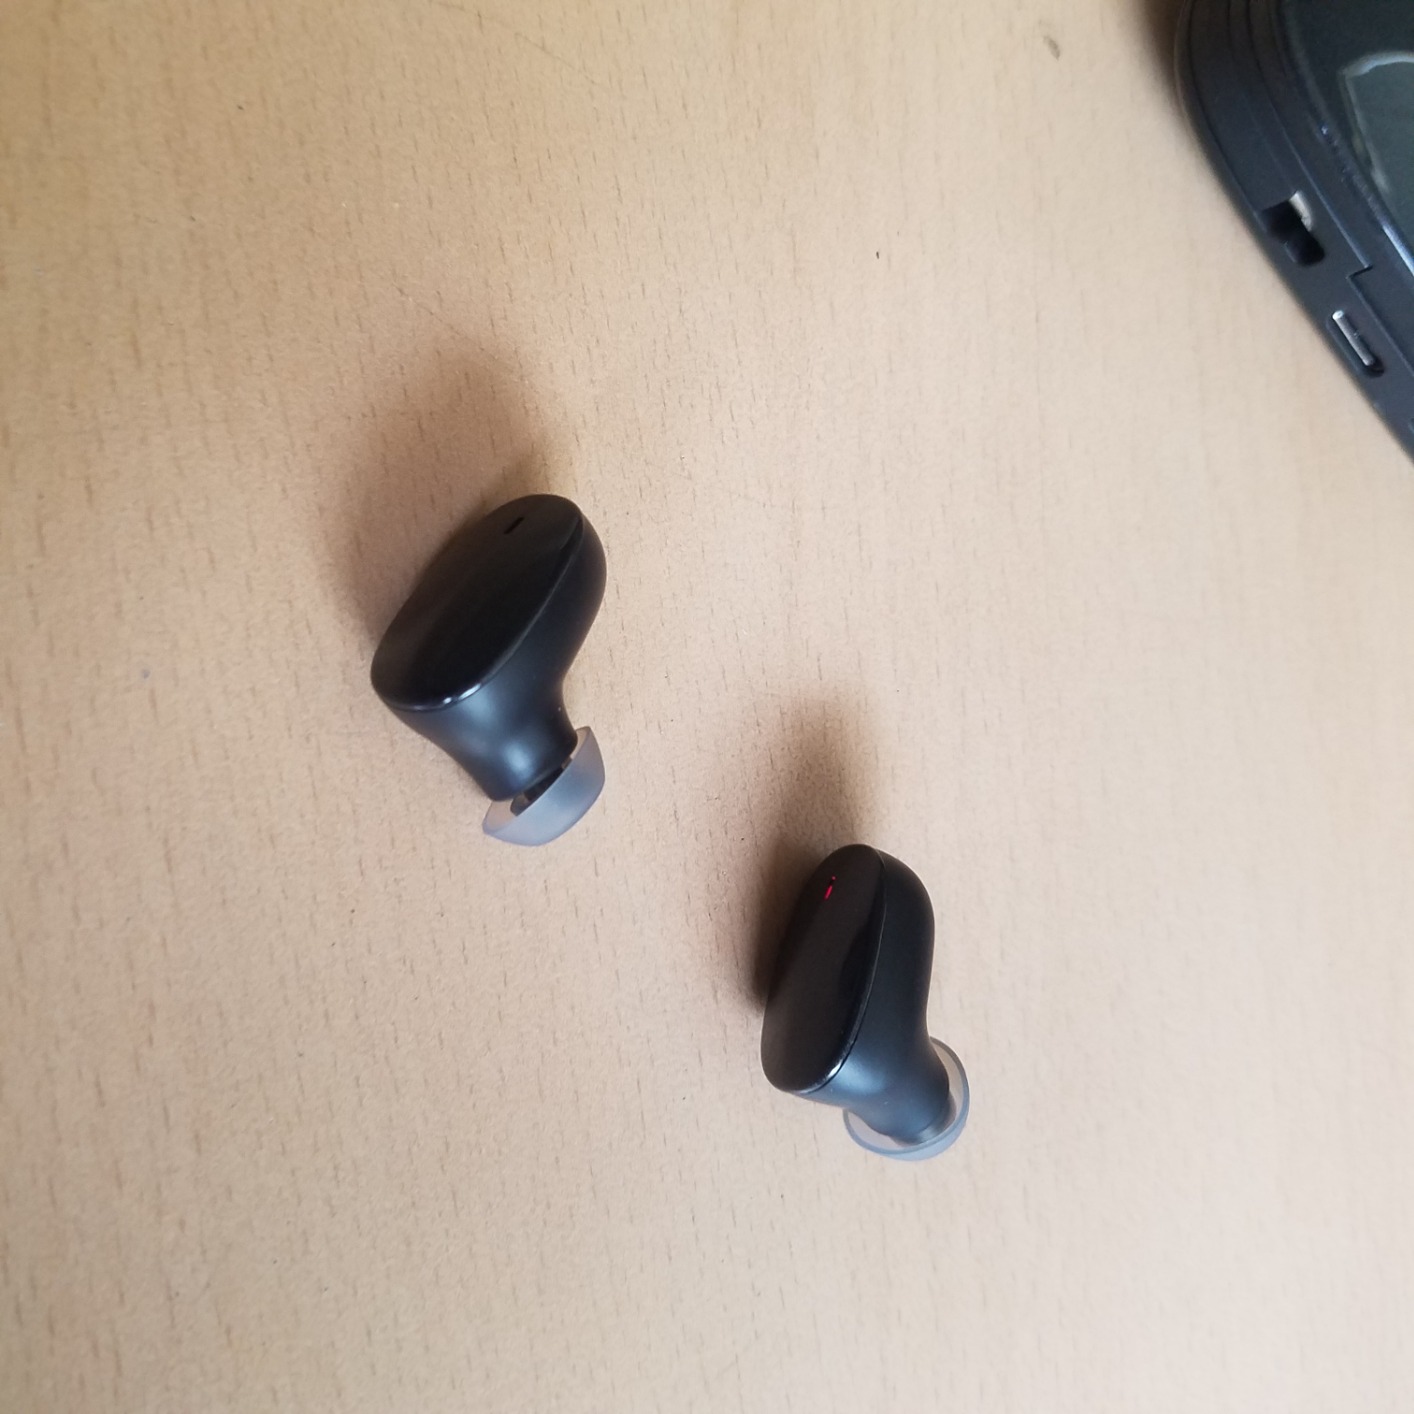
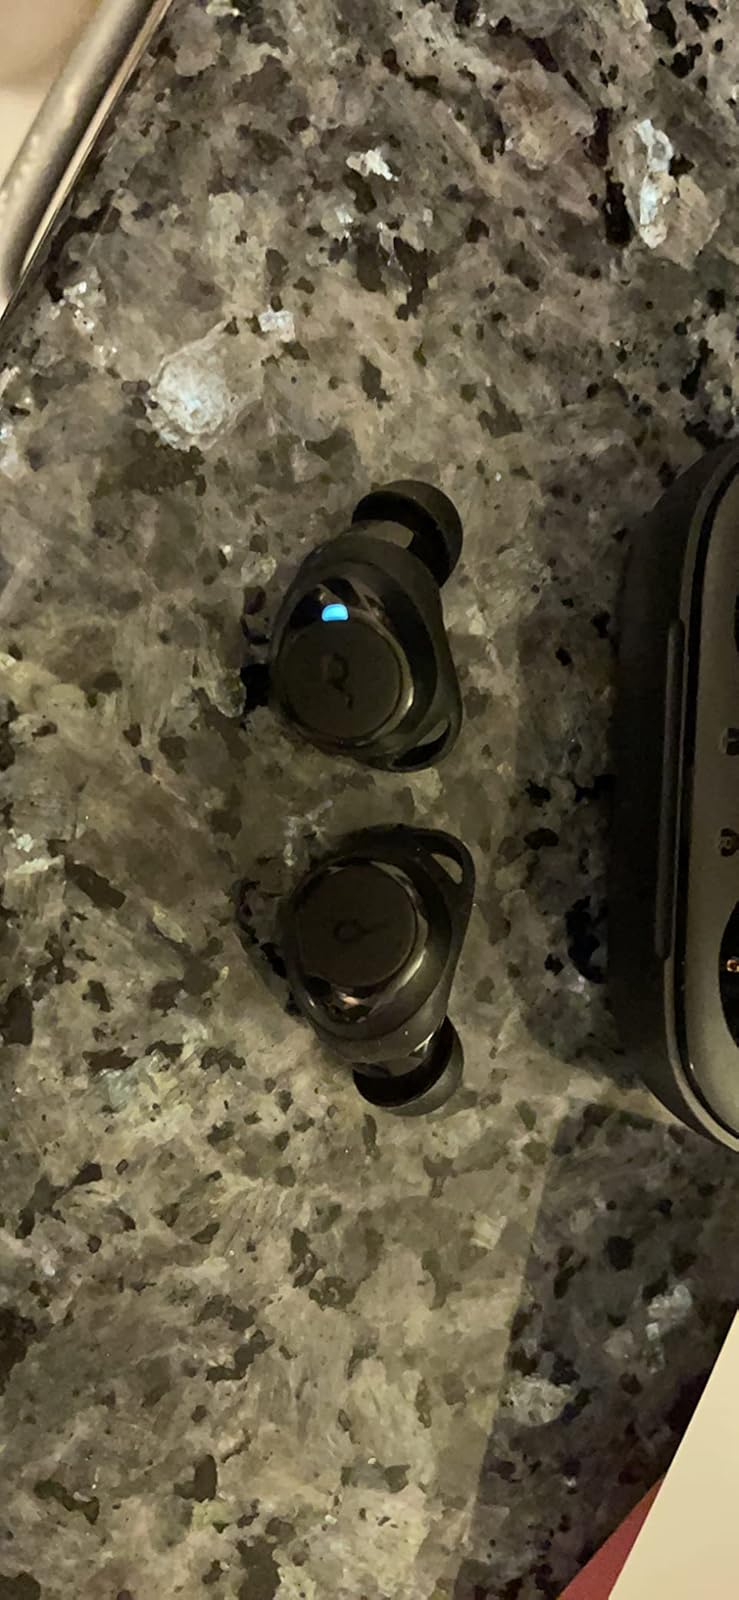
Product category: earbuds
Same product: no